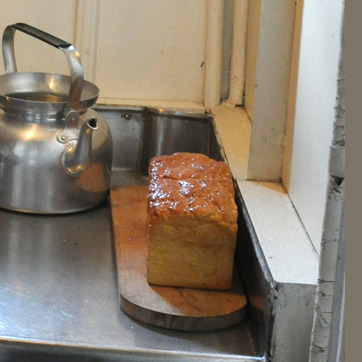
Material: food